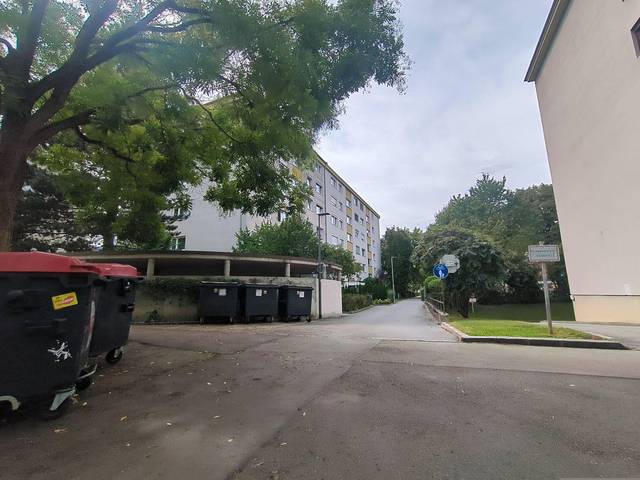
Region: Austria
Coordinates: 47.263, 11.377